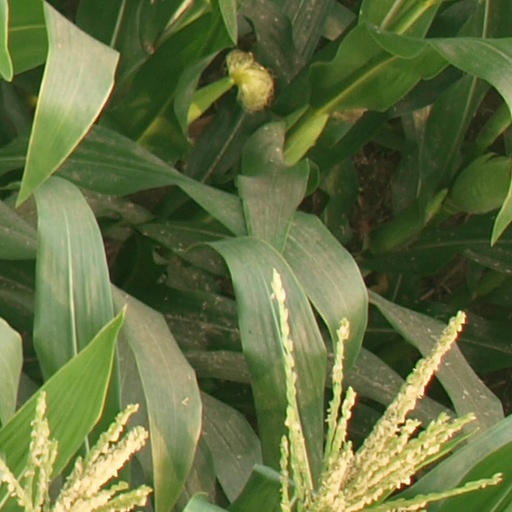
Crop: maize; corn